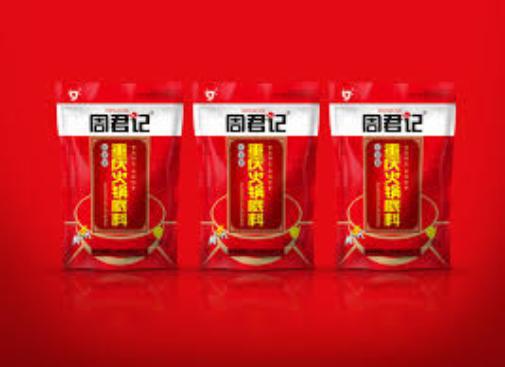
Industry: Food